Kimono

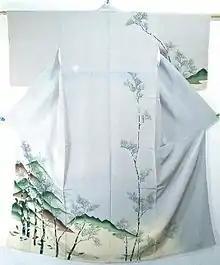

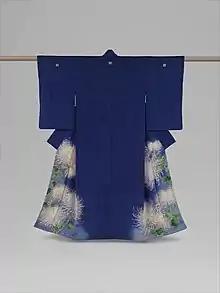
An dating to the 1920s displaying a mirrored skirt pattern (the same garment as in the wedding image at the top of the page)

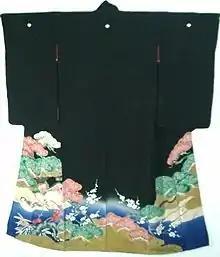
A pre-WWII with three crests and longer sleeves

Similarities between and often lead to confusion, with some indistinguishable from ; often, are only distinguishable from by the size of the motifs used, with smaller, less fluid motifs generally considered to be , and larger, more fluid motifs considered to be .